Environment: real
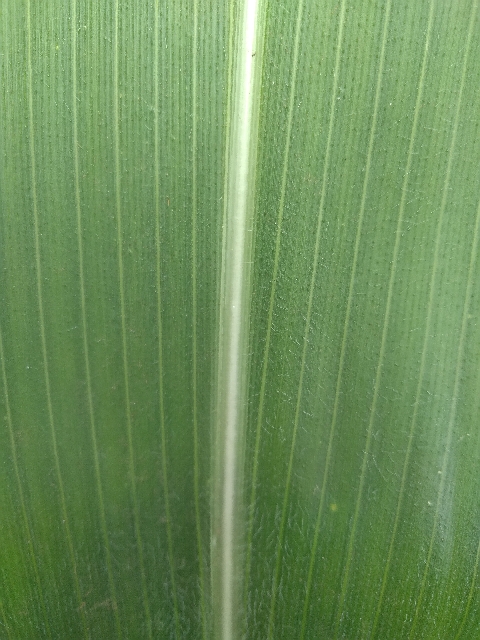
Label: healthy